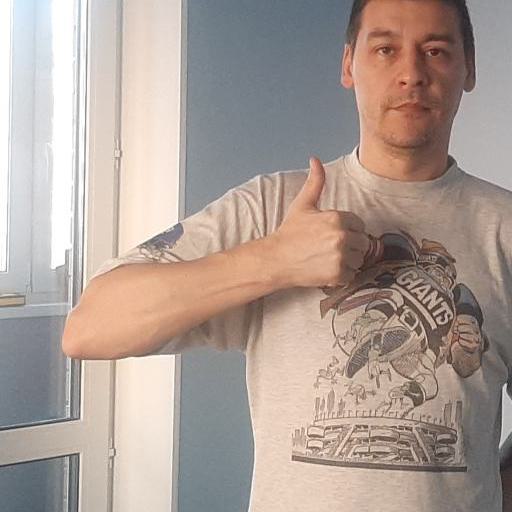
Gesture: like